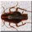
Label: cockroach